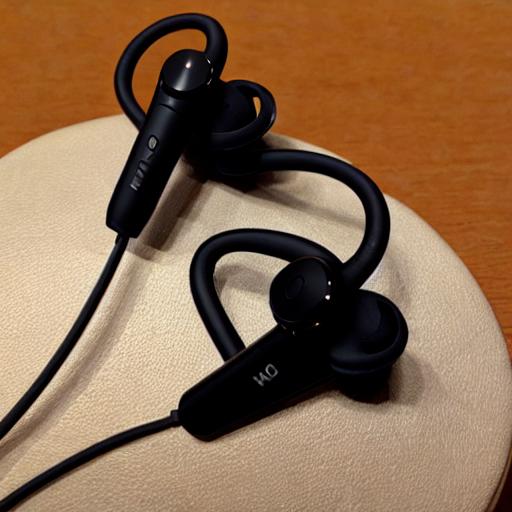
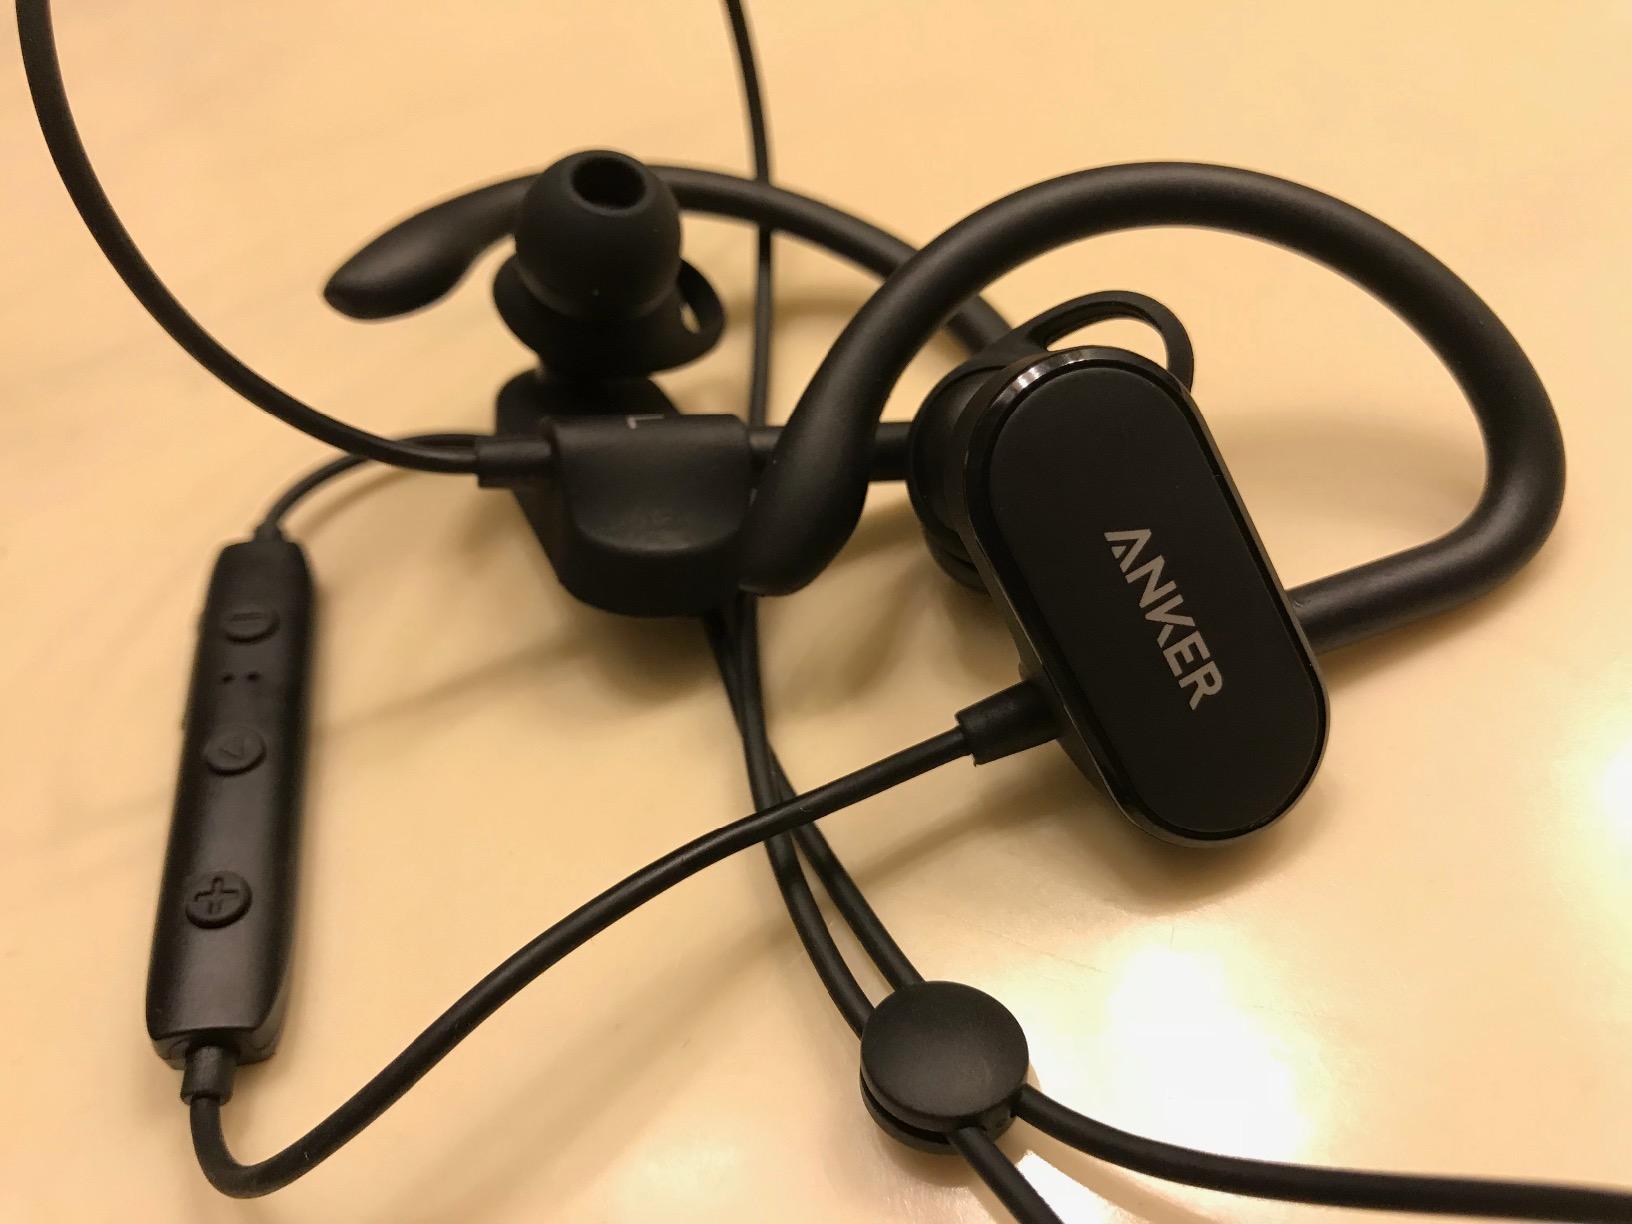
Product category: headphones
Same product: no